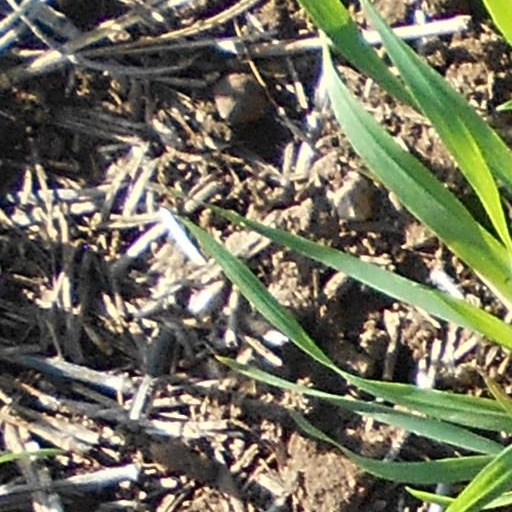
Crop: wheat